Bohuslav Matěj Černohorský

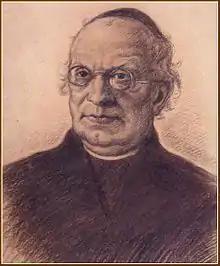
Bohuslav Matěj Černohorský

Bohuslav Matěj Černohorský (Christened 16 February 1684, Nymburk, Bohemia – 1 July 1742, Graz, Austria) was a Czech composer, organist and teacher of the baroque era. He wrote among other works motets, other choral works (a fugue "Laudetur Jesus Christus" is cited by the Baroque Music Library as an excellent example of its kind) and organ solo works.